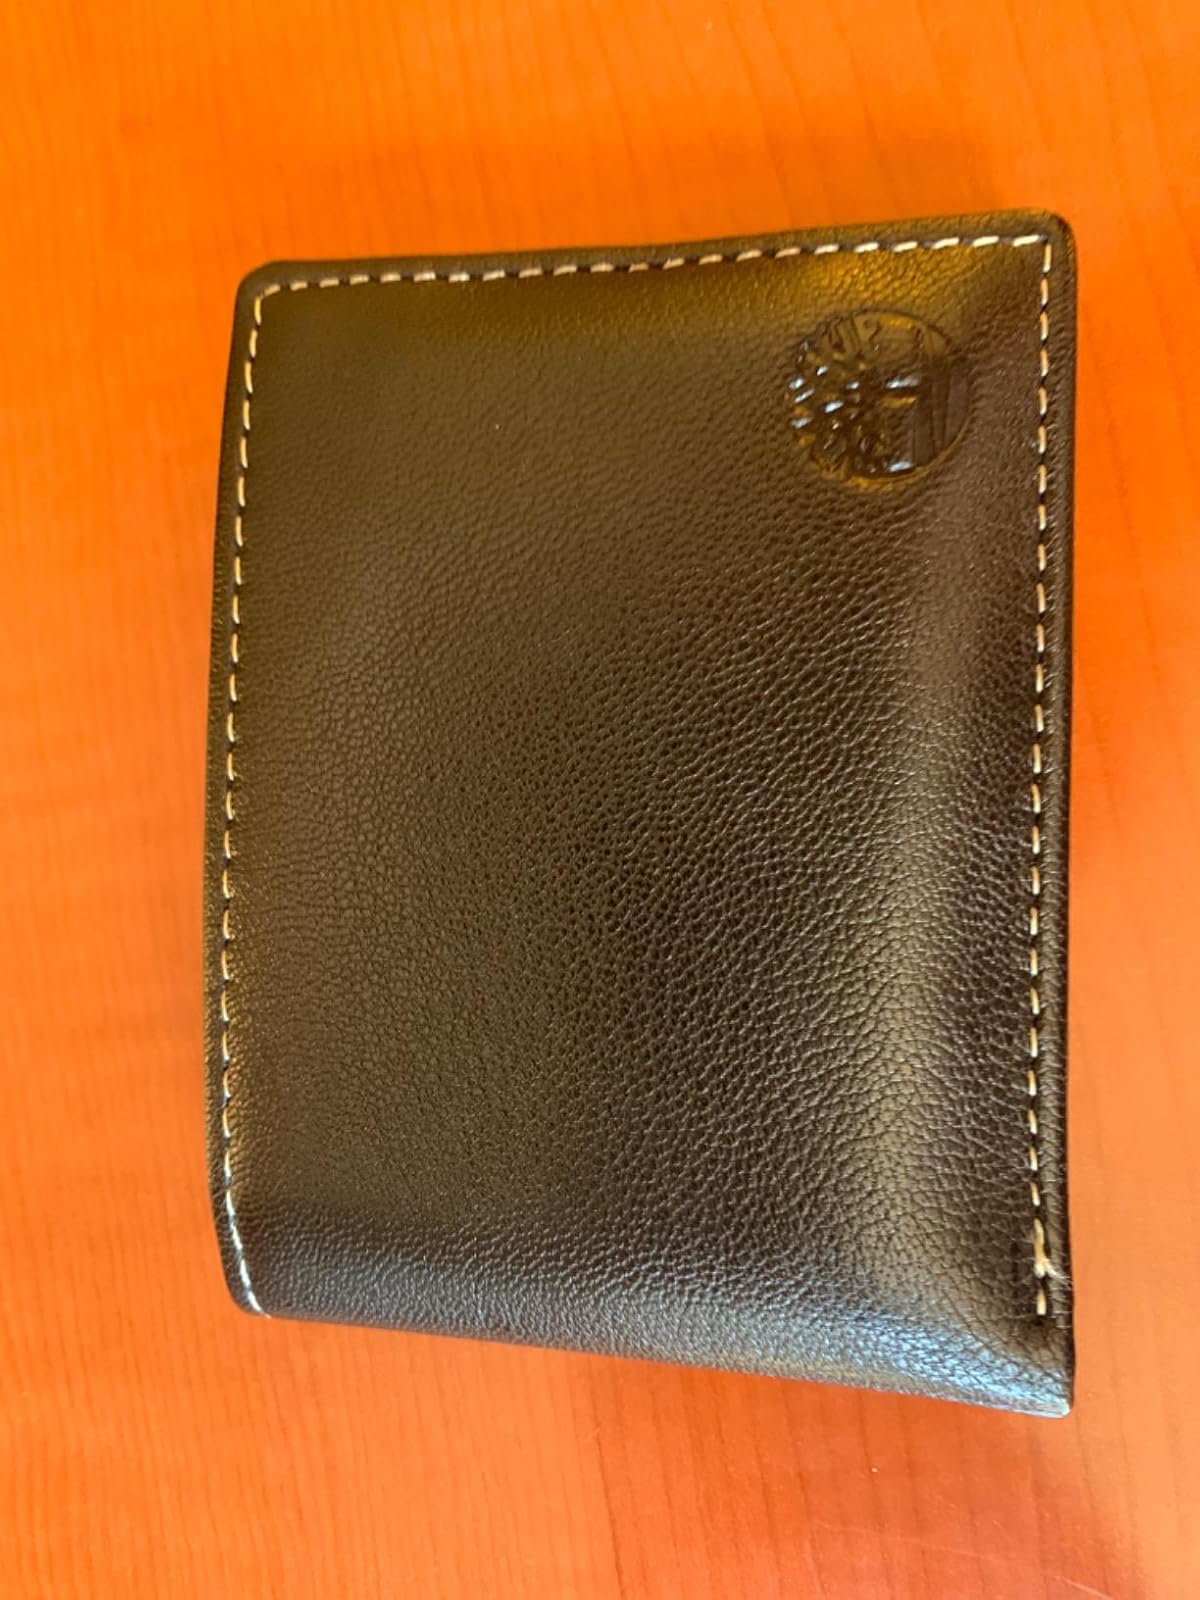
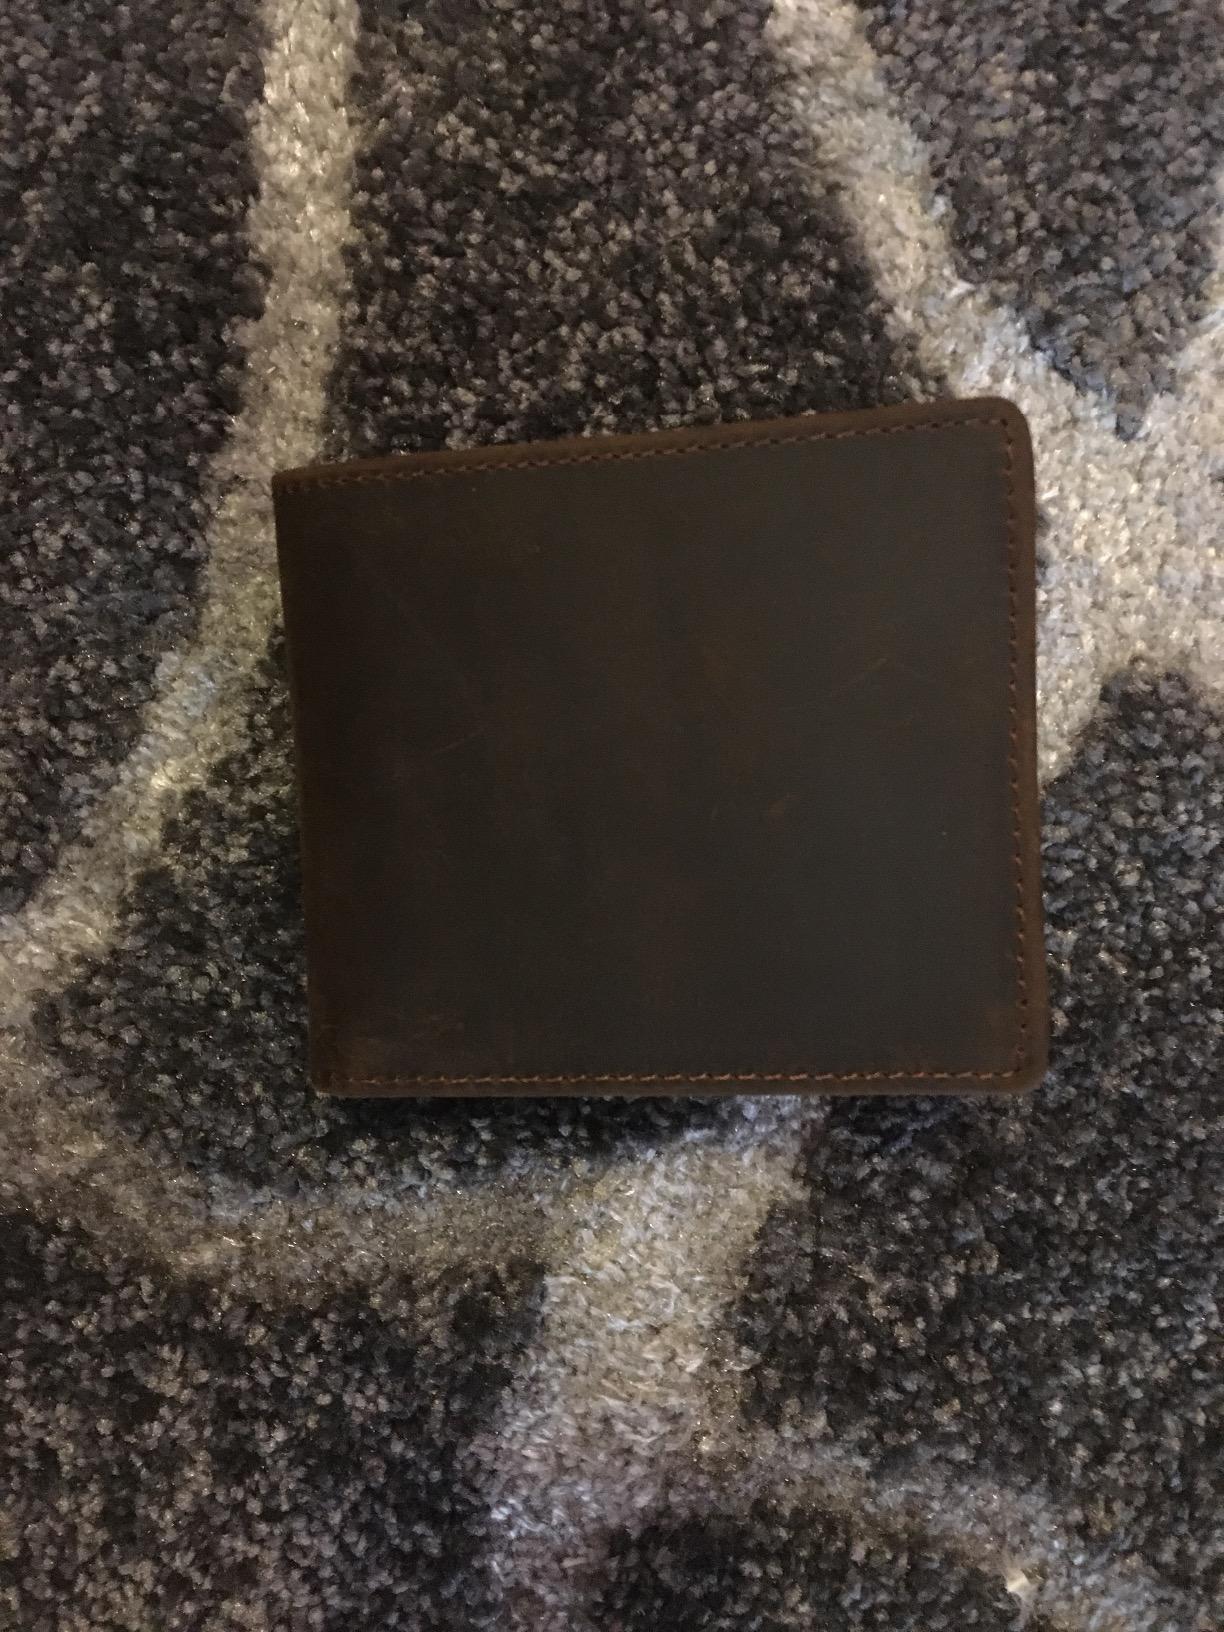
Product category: accessories_wallet
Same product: no